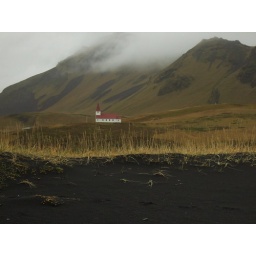
Black sand beach and chapel in Iceland.